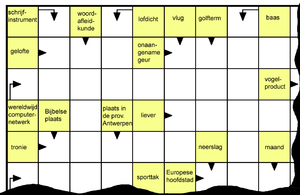
Les mots fléchés ou plus rarement mots flèches sont un jeu de lettres, cousin des mots croisés, dont le but consiste à placer des lettres de mots dans des cases d’une grille le plus souvent rectangulaire, mots trouvés grâce à des définitions placées dans la grille.